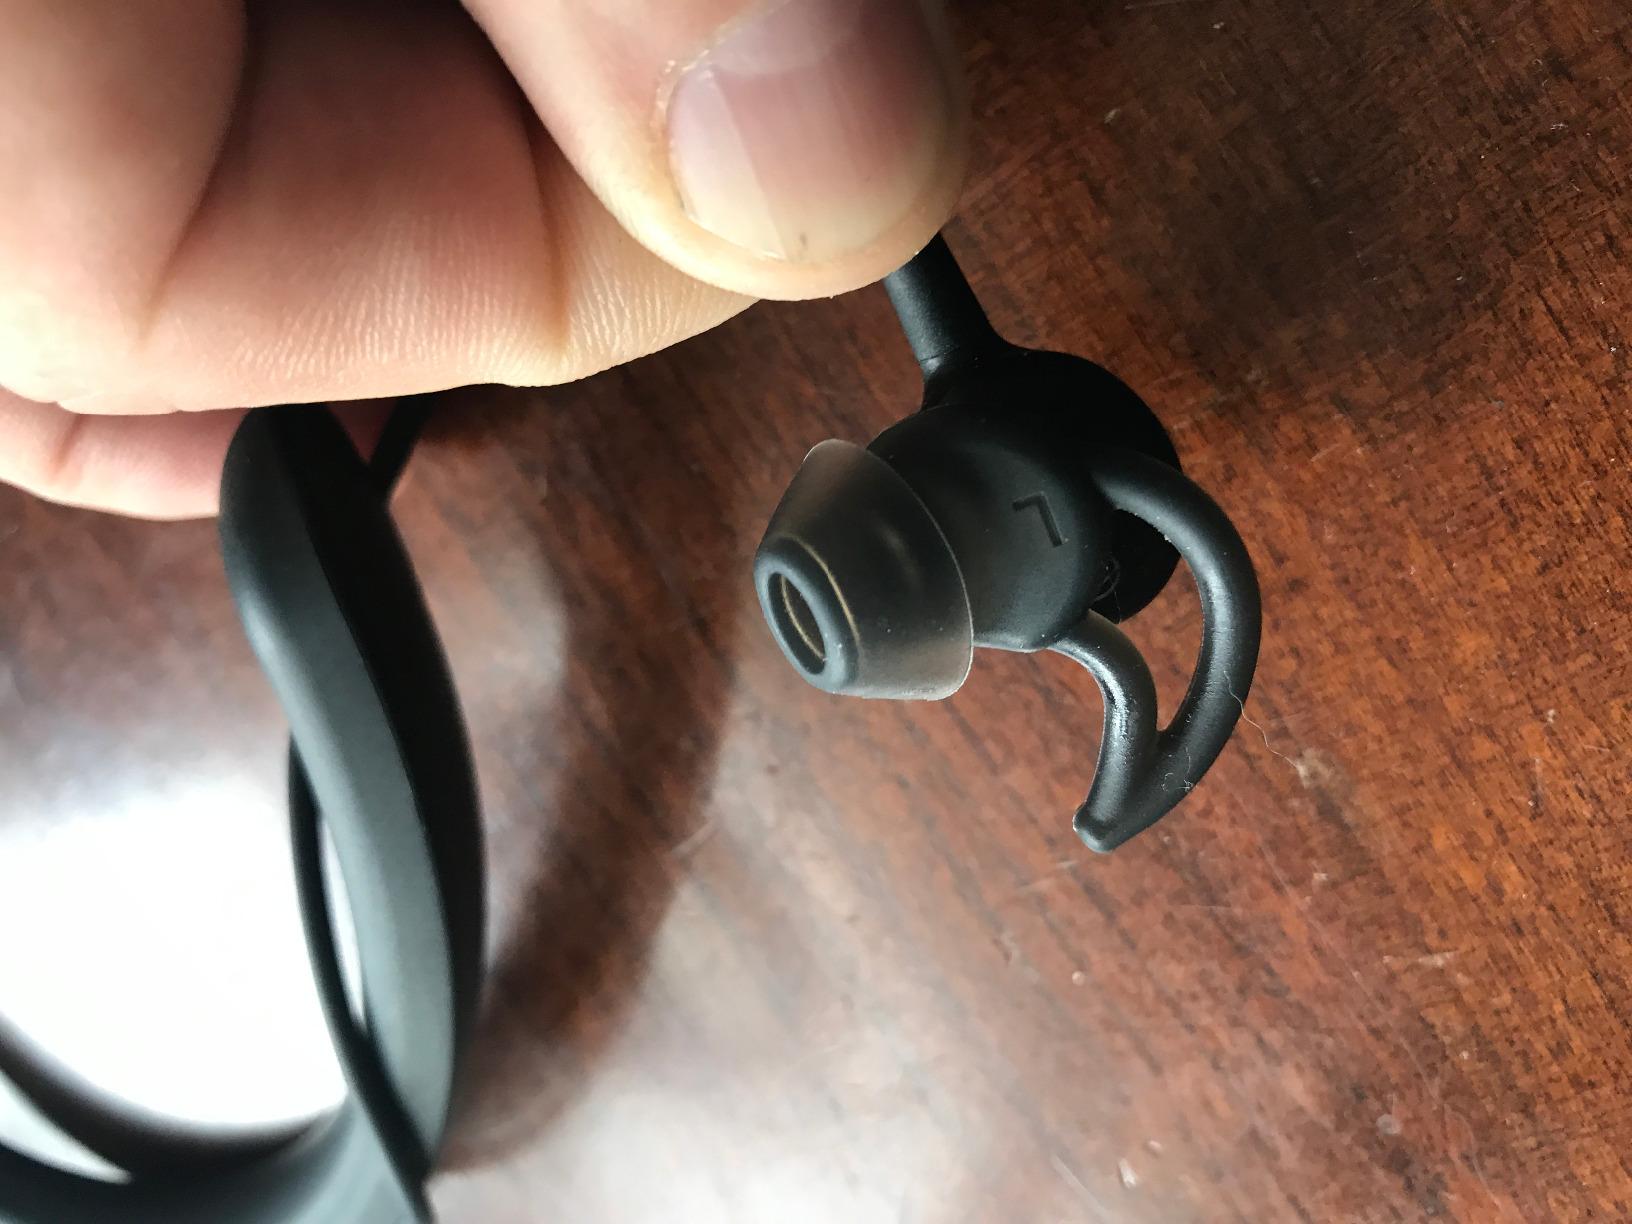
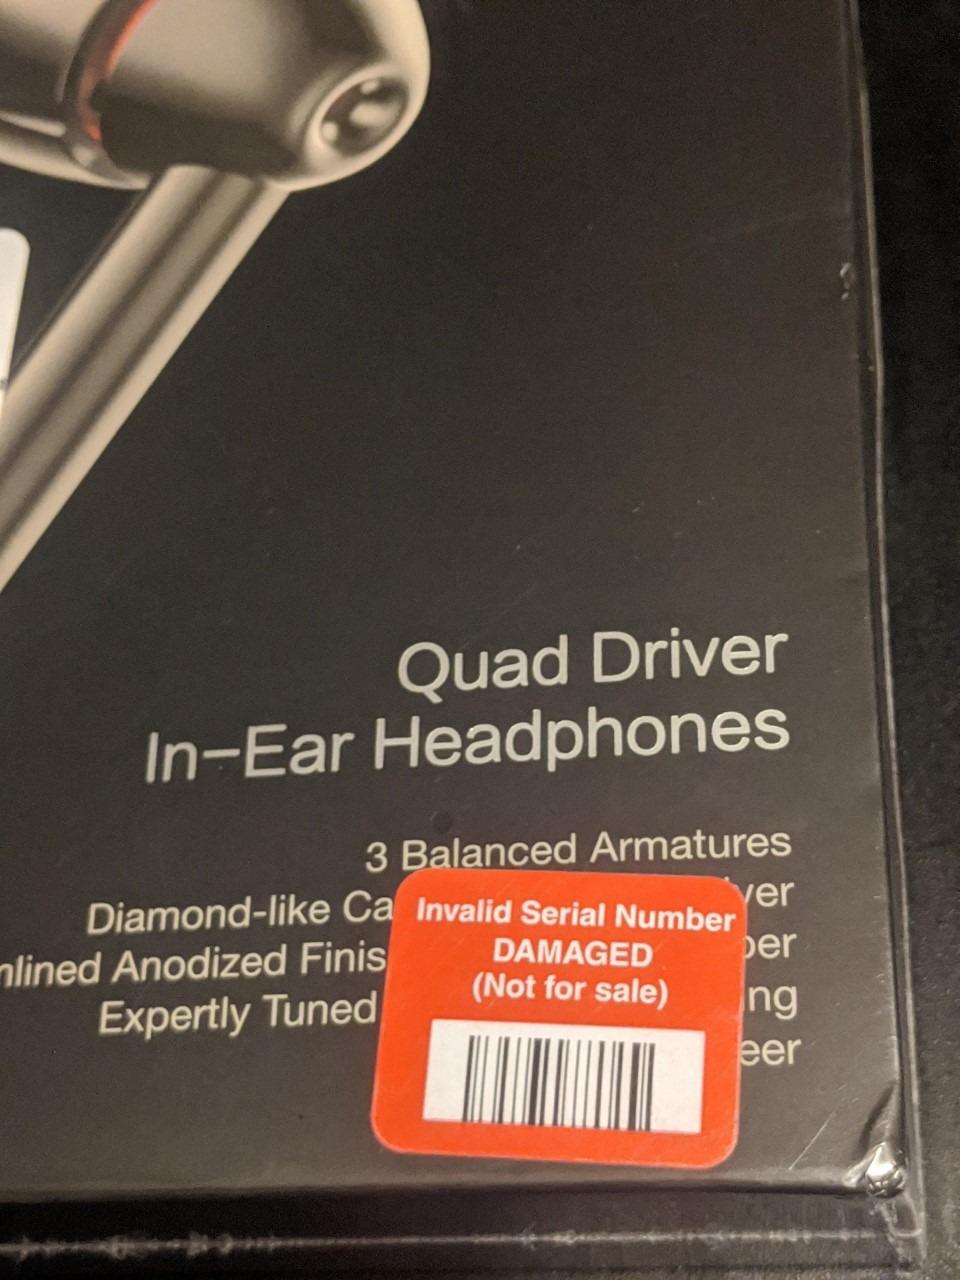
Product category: headphones
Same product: no